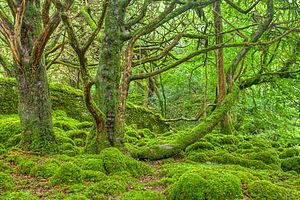
L’Irlande a une superficie de 6 889 000 hectares et fait partie de l’un des cinq pays les moins boisés d’Europe, avec seulement 724 000 Ha de forêts, soit un taux de boisements de 10,5 %.